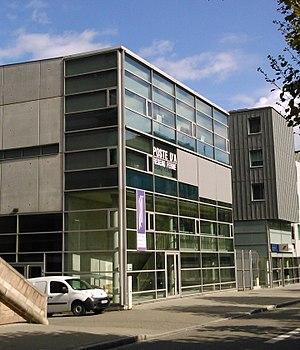
Poste d'aiguillage informatisé de Strasbourg.
La gare de Strasbourg-Ville, usuellement appelée « gare de Strasbourg », ou encore « gare centrale », est une gare ferroviaire française, située dans le quartier administratif Gare - Tribunal, sur le territoire de la commune de Strasbourg, chef-lieu du département du Bas-Rhin et de la région Grand Est.